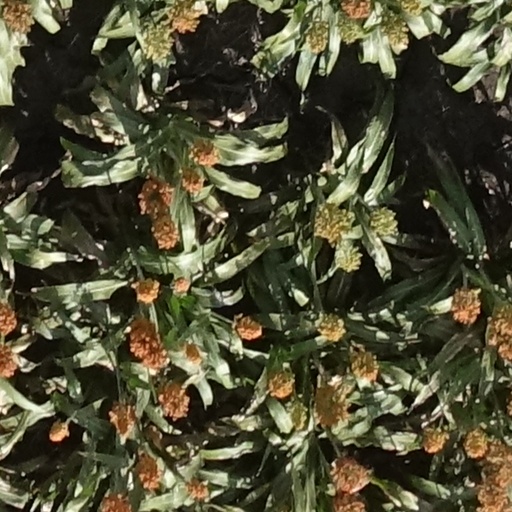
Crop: sorghum